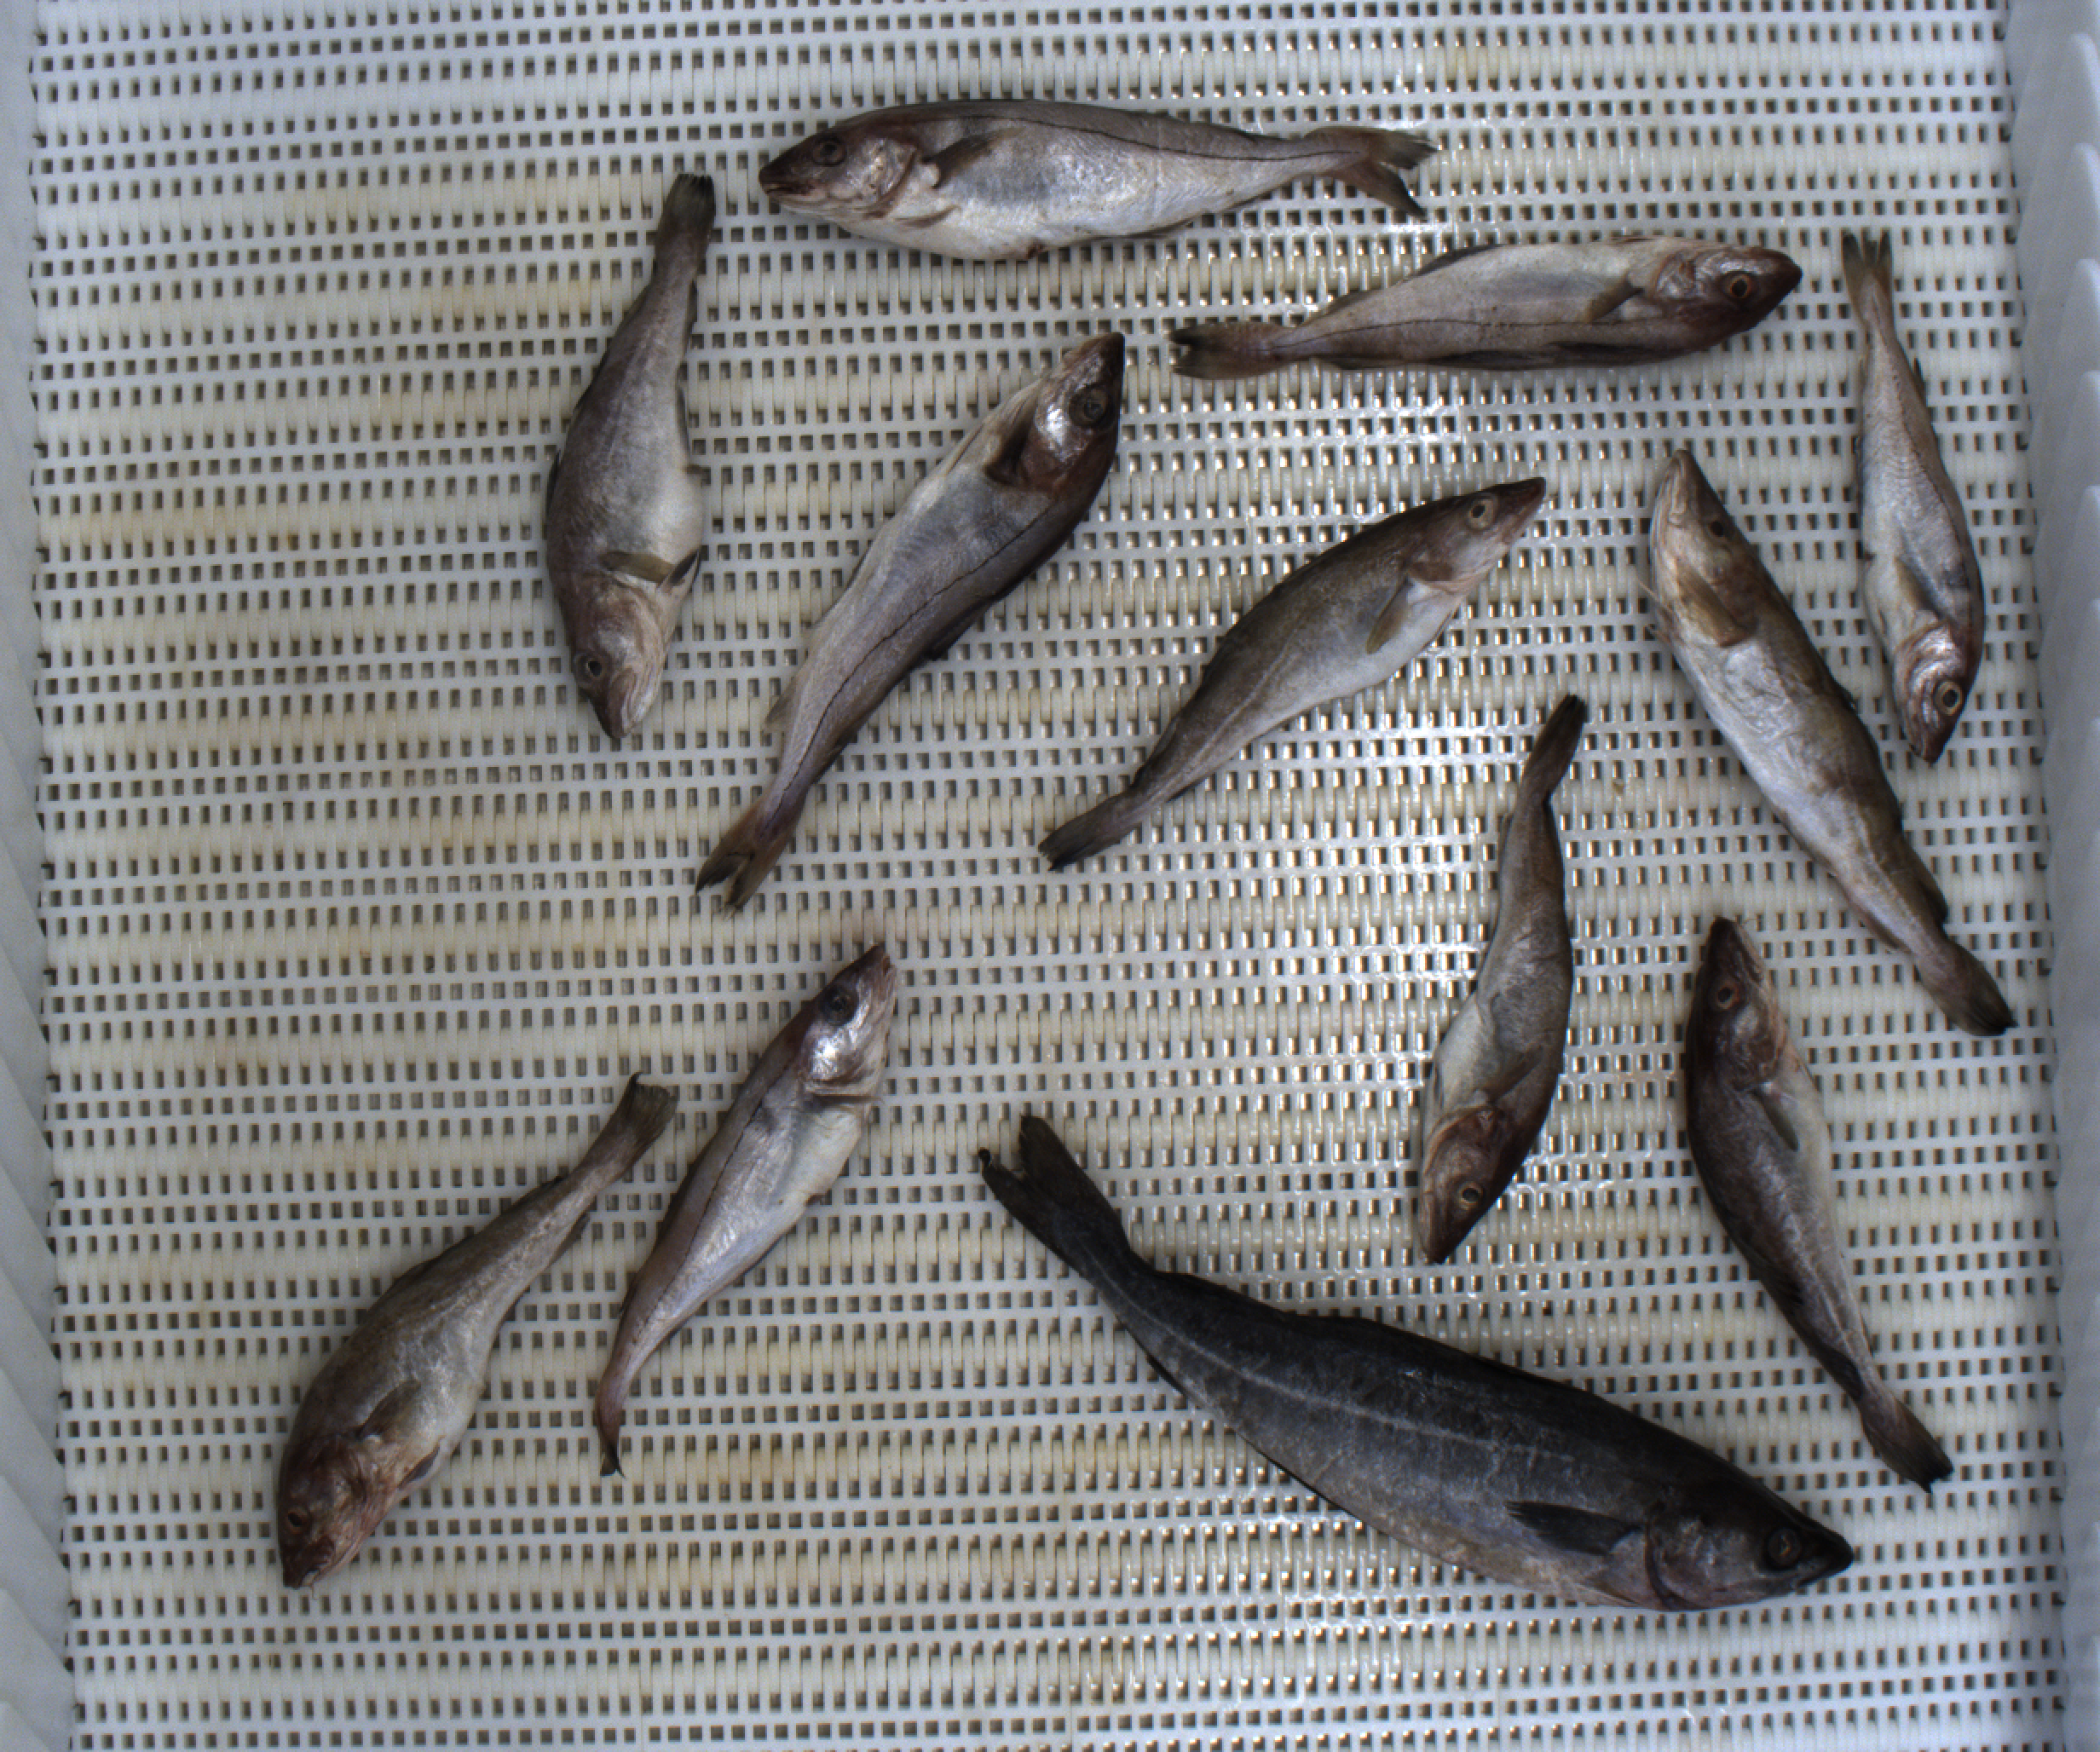
Total fish: 12
Cod: 6
Haddock: 5
Whiting: 0
Hake: 0
Horse mackerel: 0
Saithe: 1
Other: 0